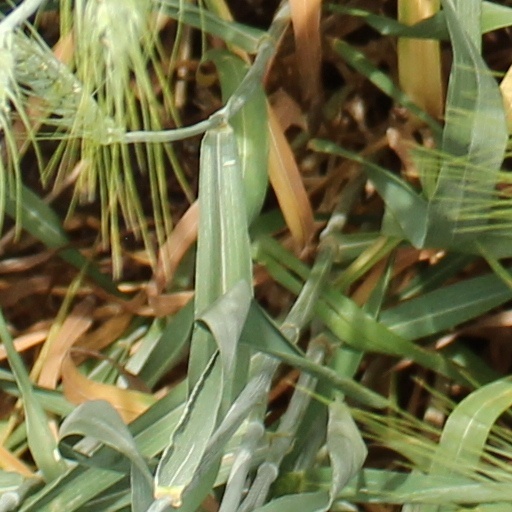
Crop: wheat